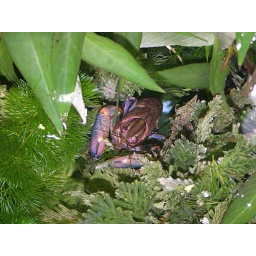
This dear little lobster type creature was in the water plants for sale for aquariums..